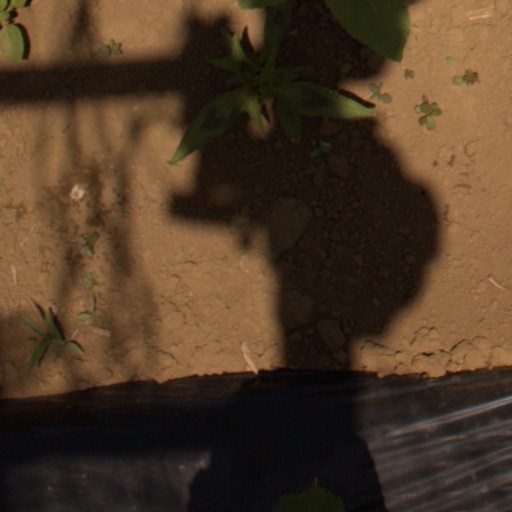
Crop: Jerusalem artichoke